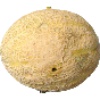
Label: Cantaloupe 2